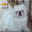
Label: dog